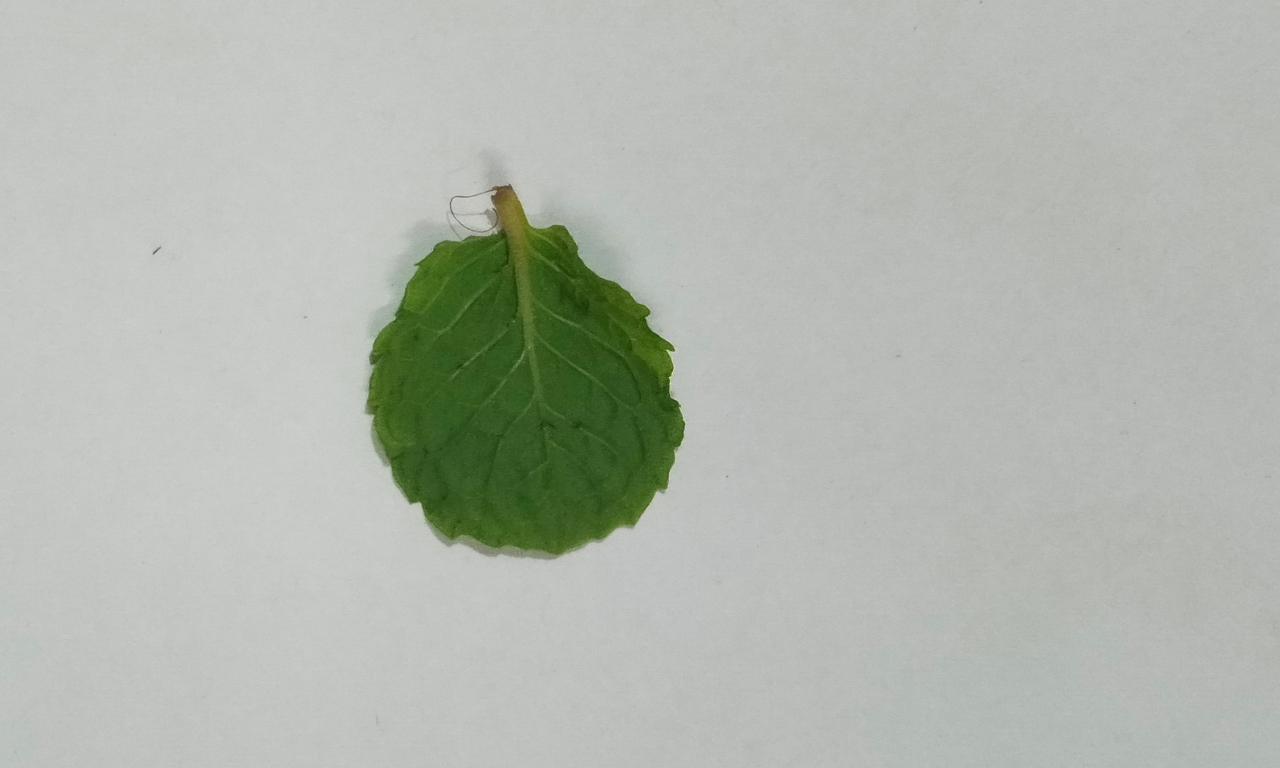
Label: Fresh